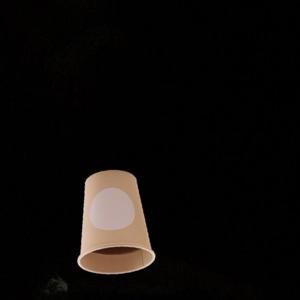
Label: cups